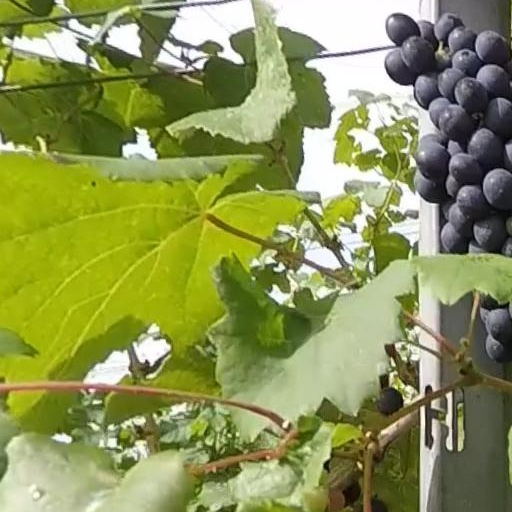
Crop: grape